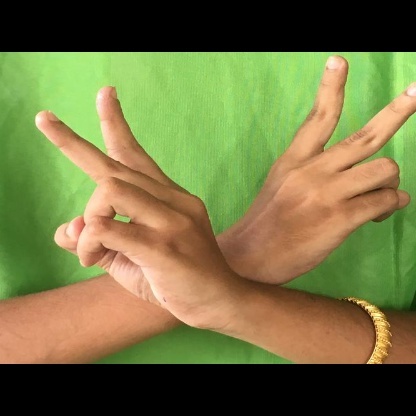
Mudra: Kartariswastika